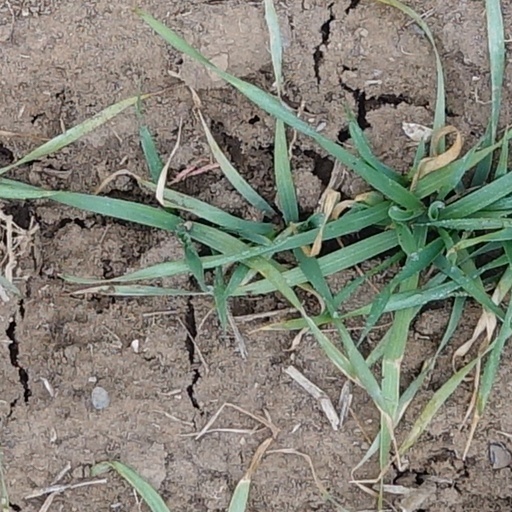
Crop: wheat